Topps

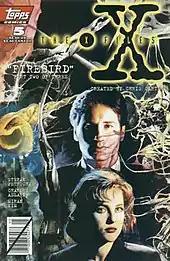
Topps Comics' "The X-Files" #5 (May 1995), cover art by Miriam Kim

Originally, Topps was purely a gum company, and its first product was simply called "Topps gum". Other gum and candy products followed. In imitation of Bowman and other competitors, Topps eventually began producing humor products unrelated to sports. This included stickers, posters (Wanted Posters, Travel Posters), media tie-ins ("Rowan & Martin's Laugh-In"), book covers (Batty Bookcovers) and toys (Flying Things), plus offbeat packaging (Garbage Candy). More recently, the company published comic books and games.